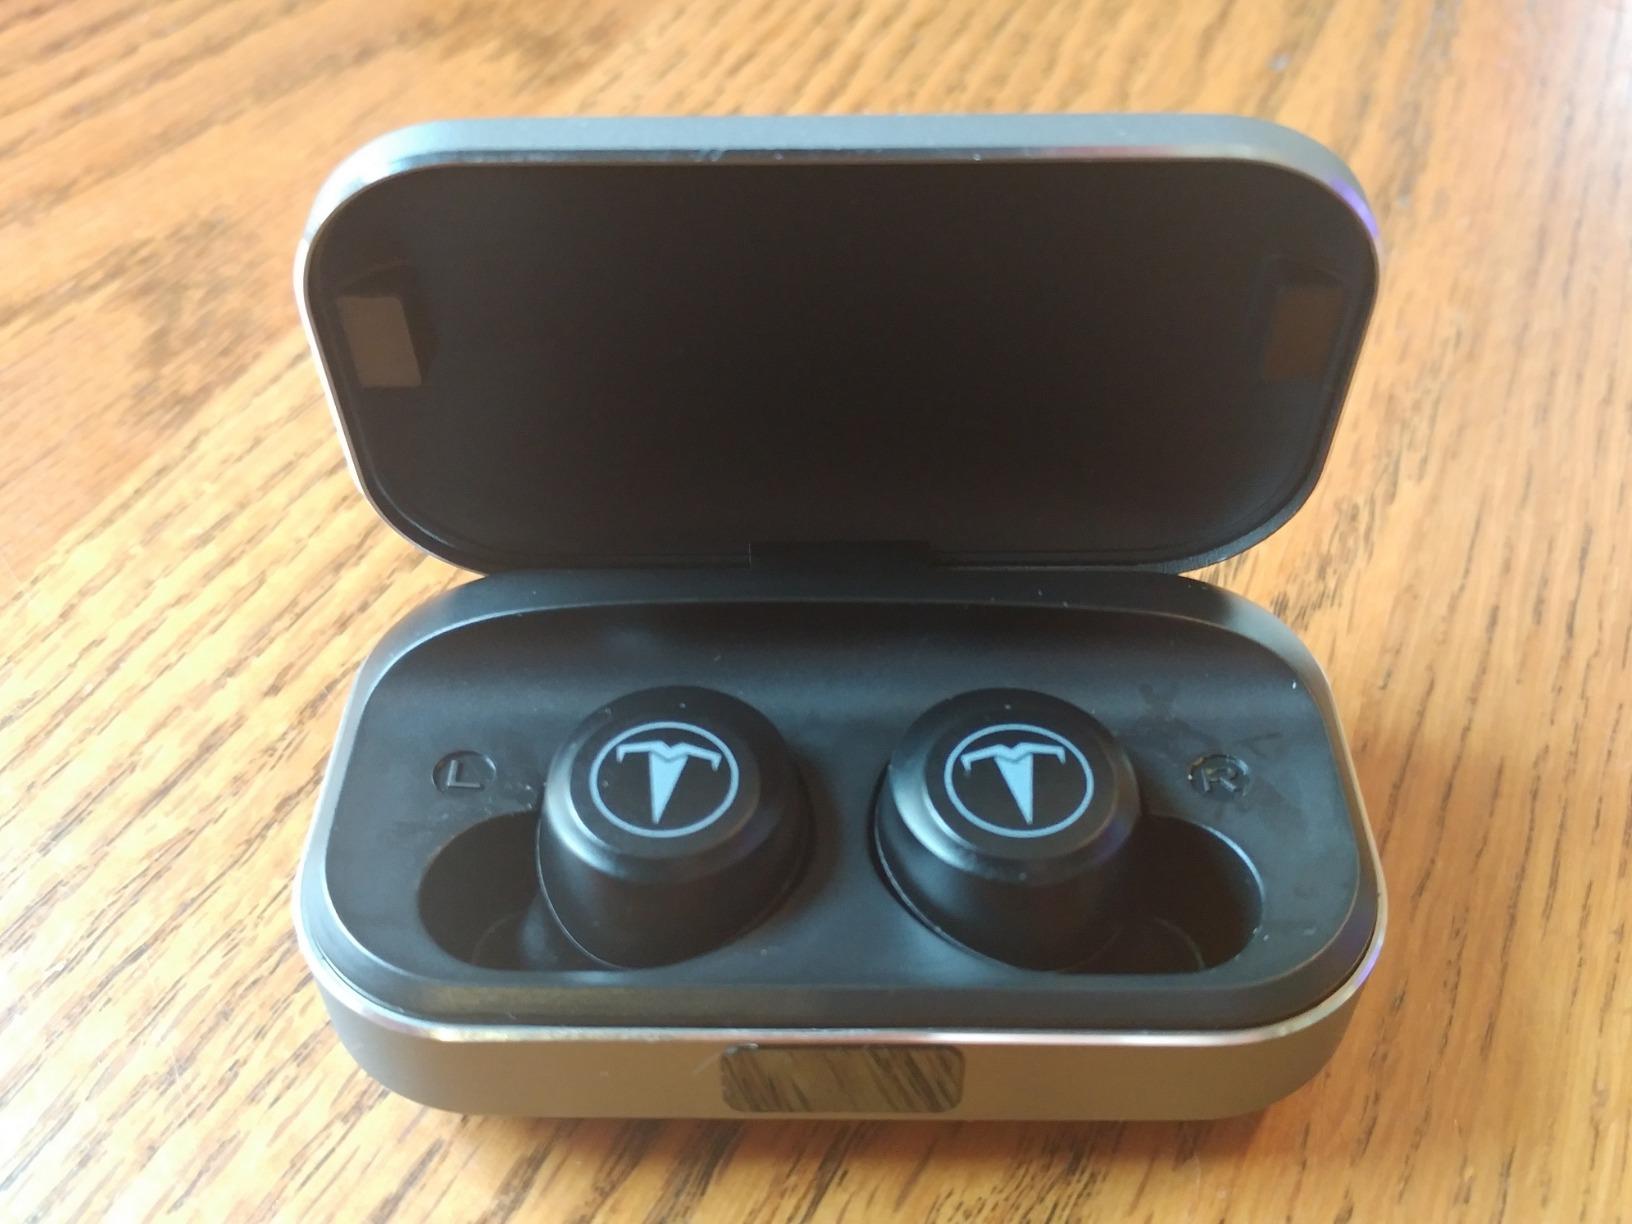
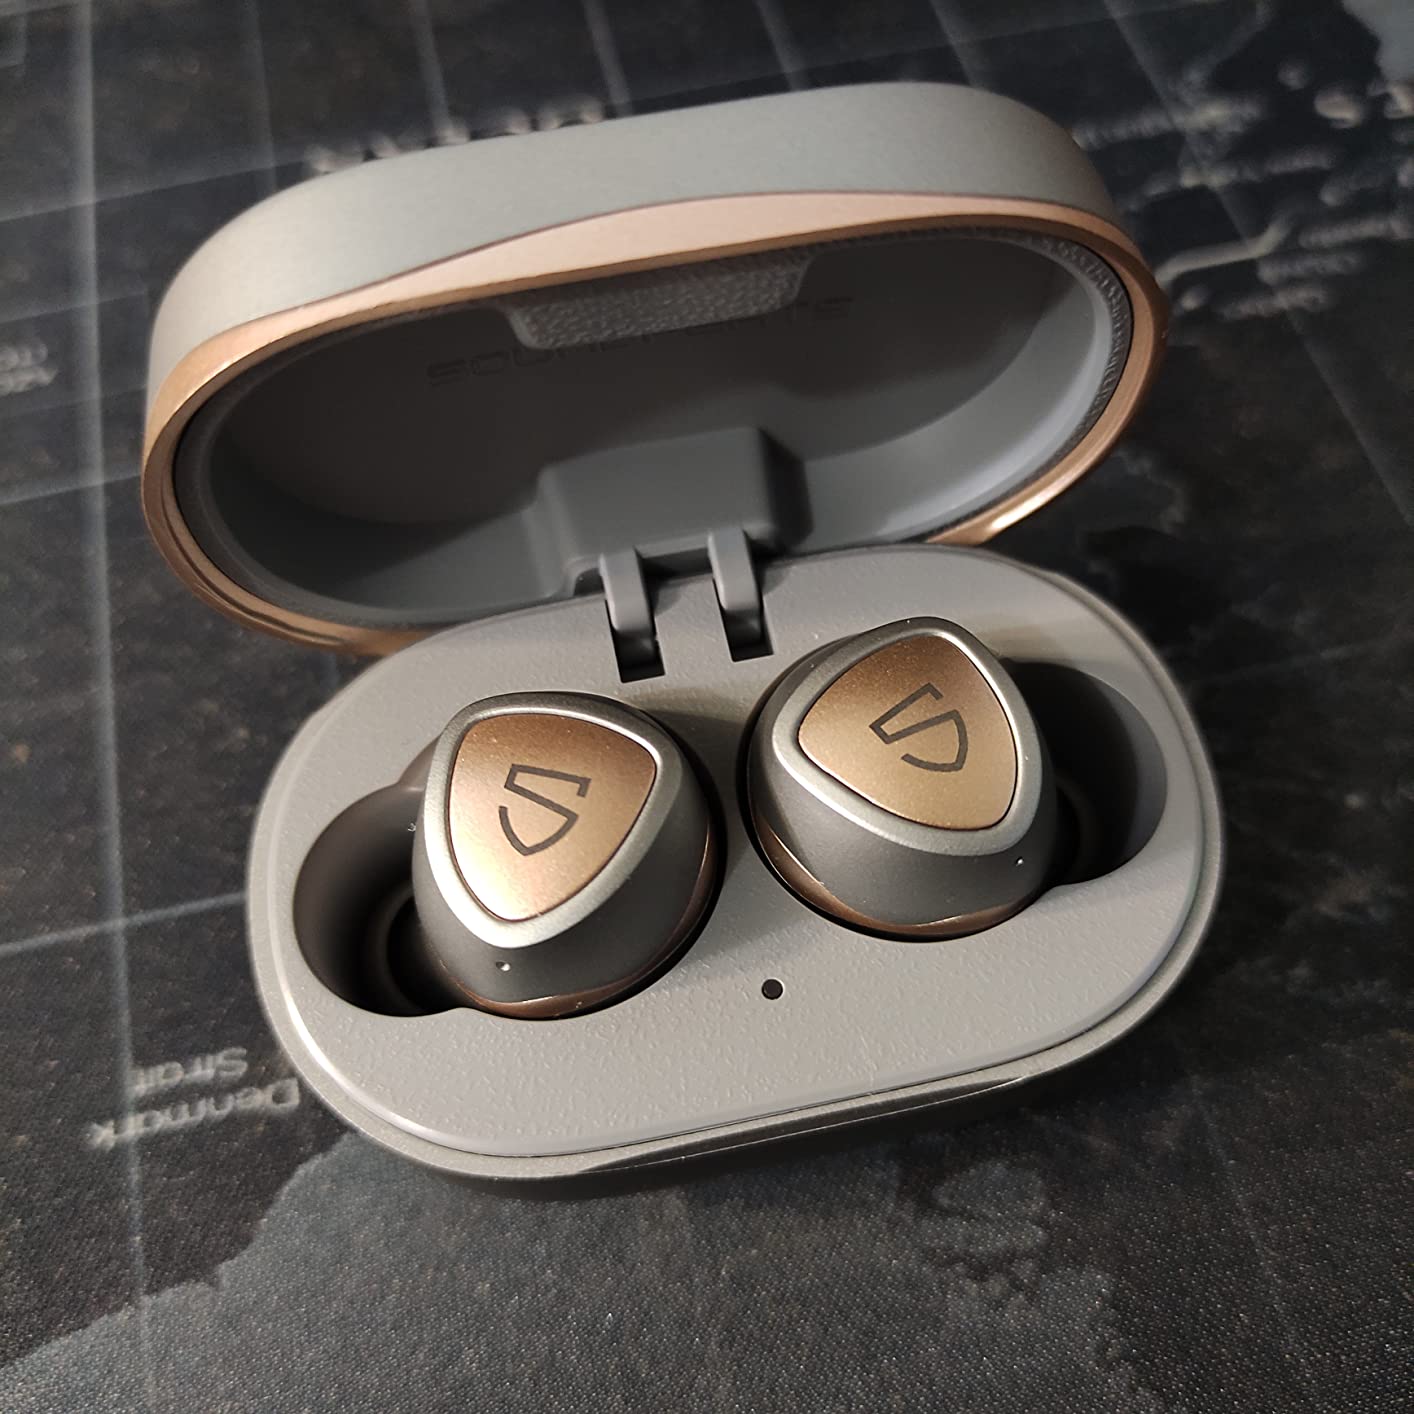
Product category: earbuds
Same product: no